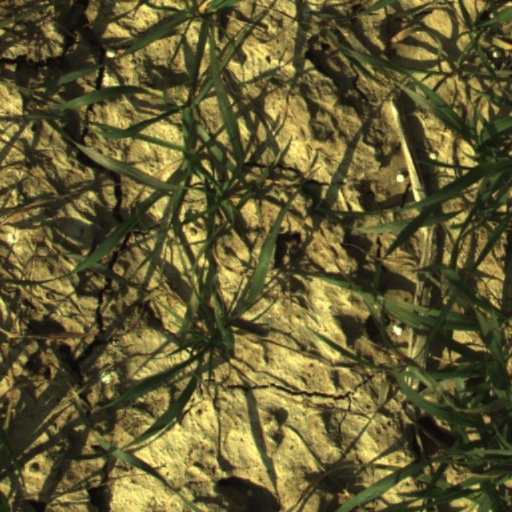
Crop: wheat